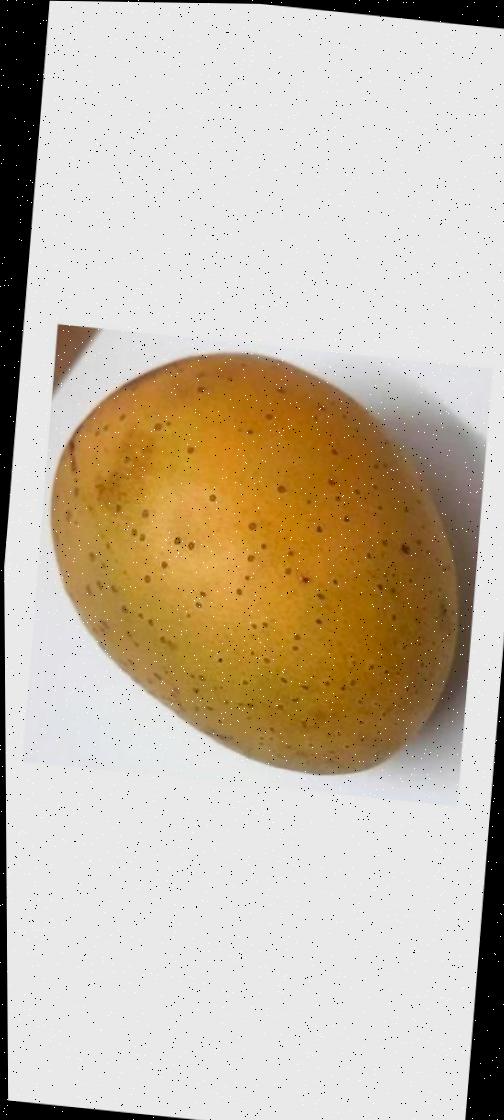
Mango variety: Gourmoti